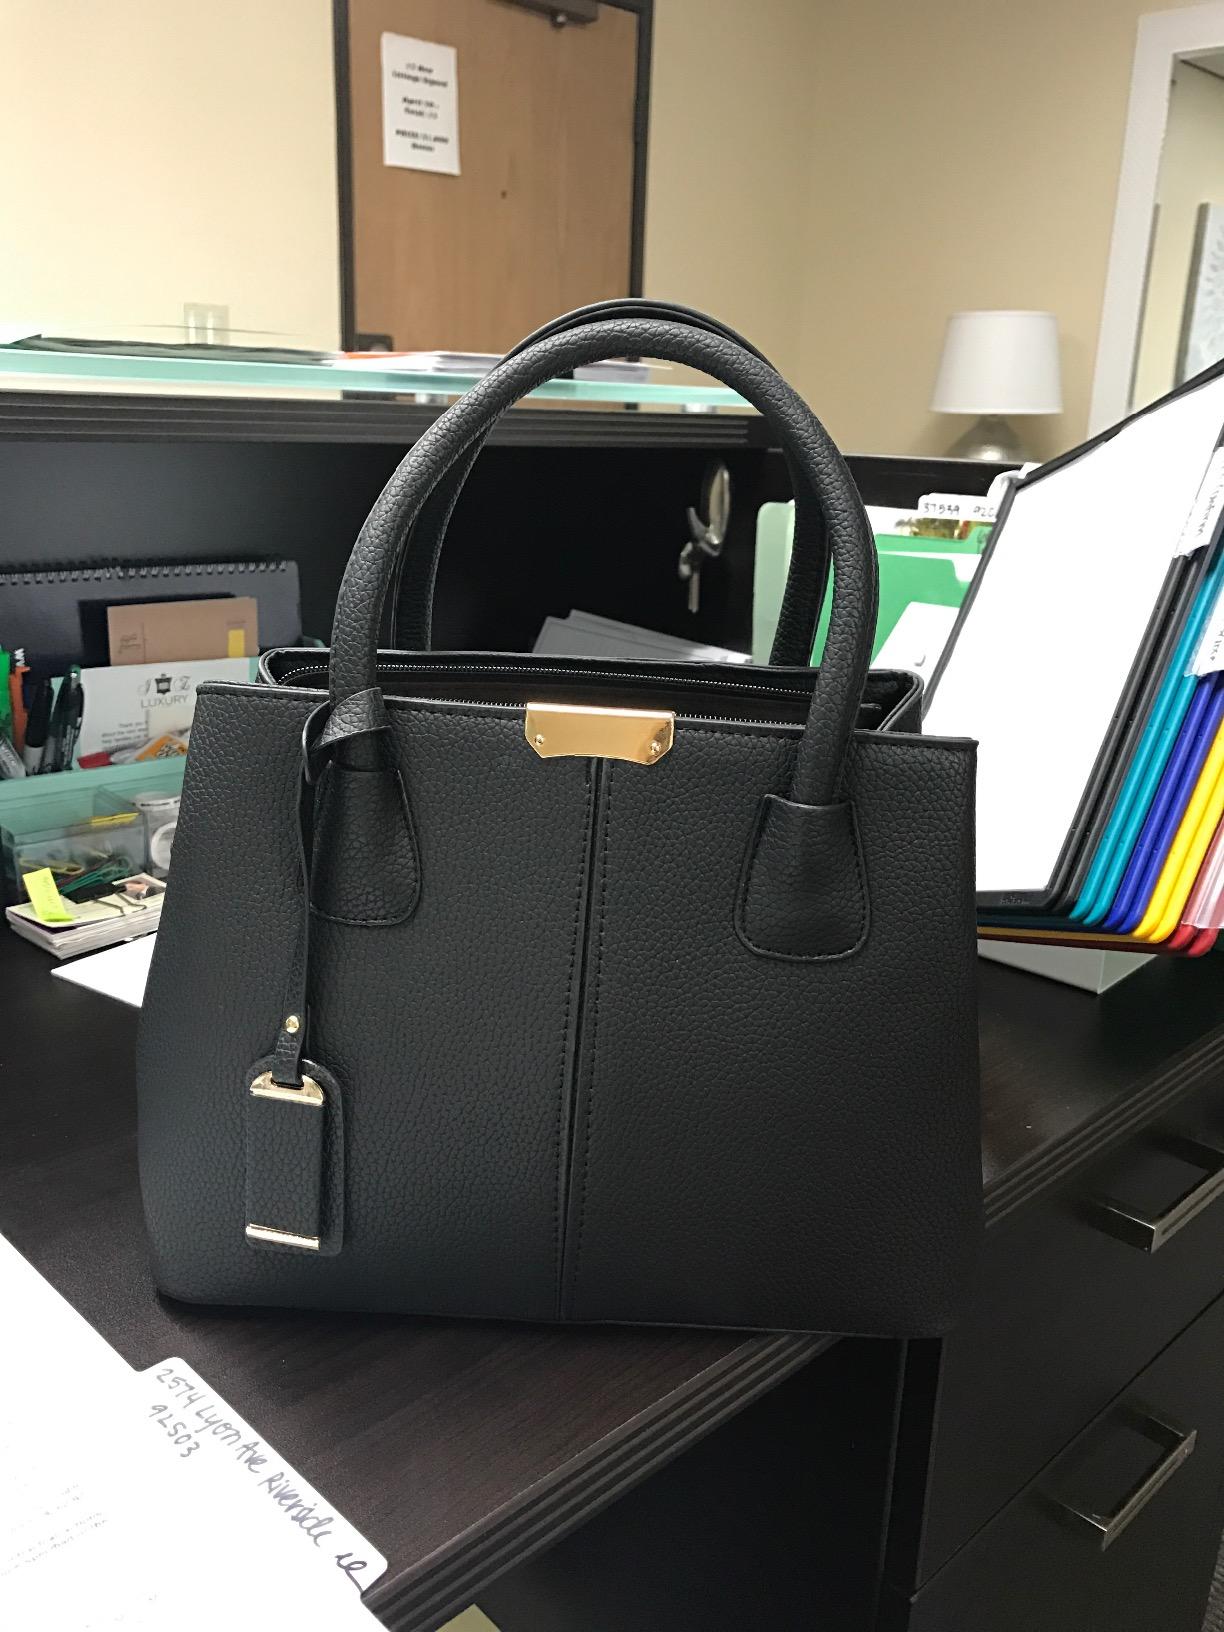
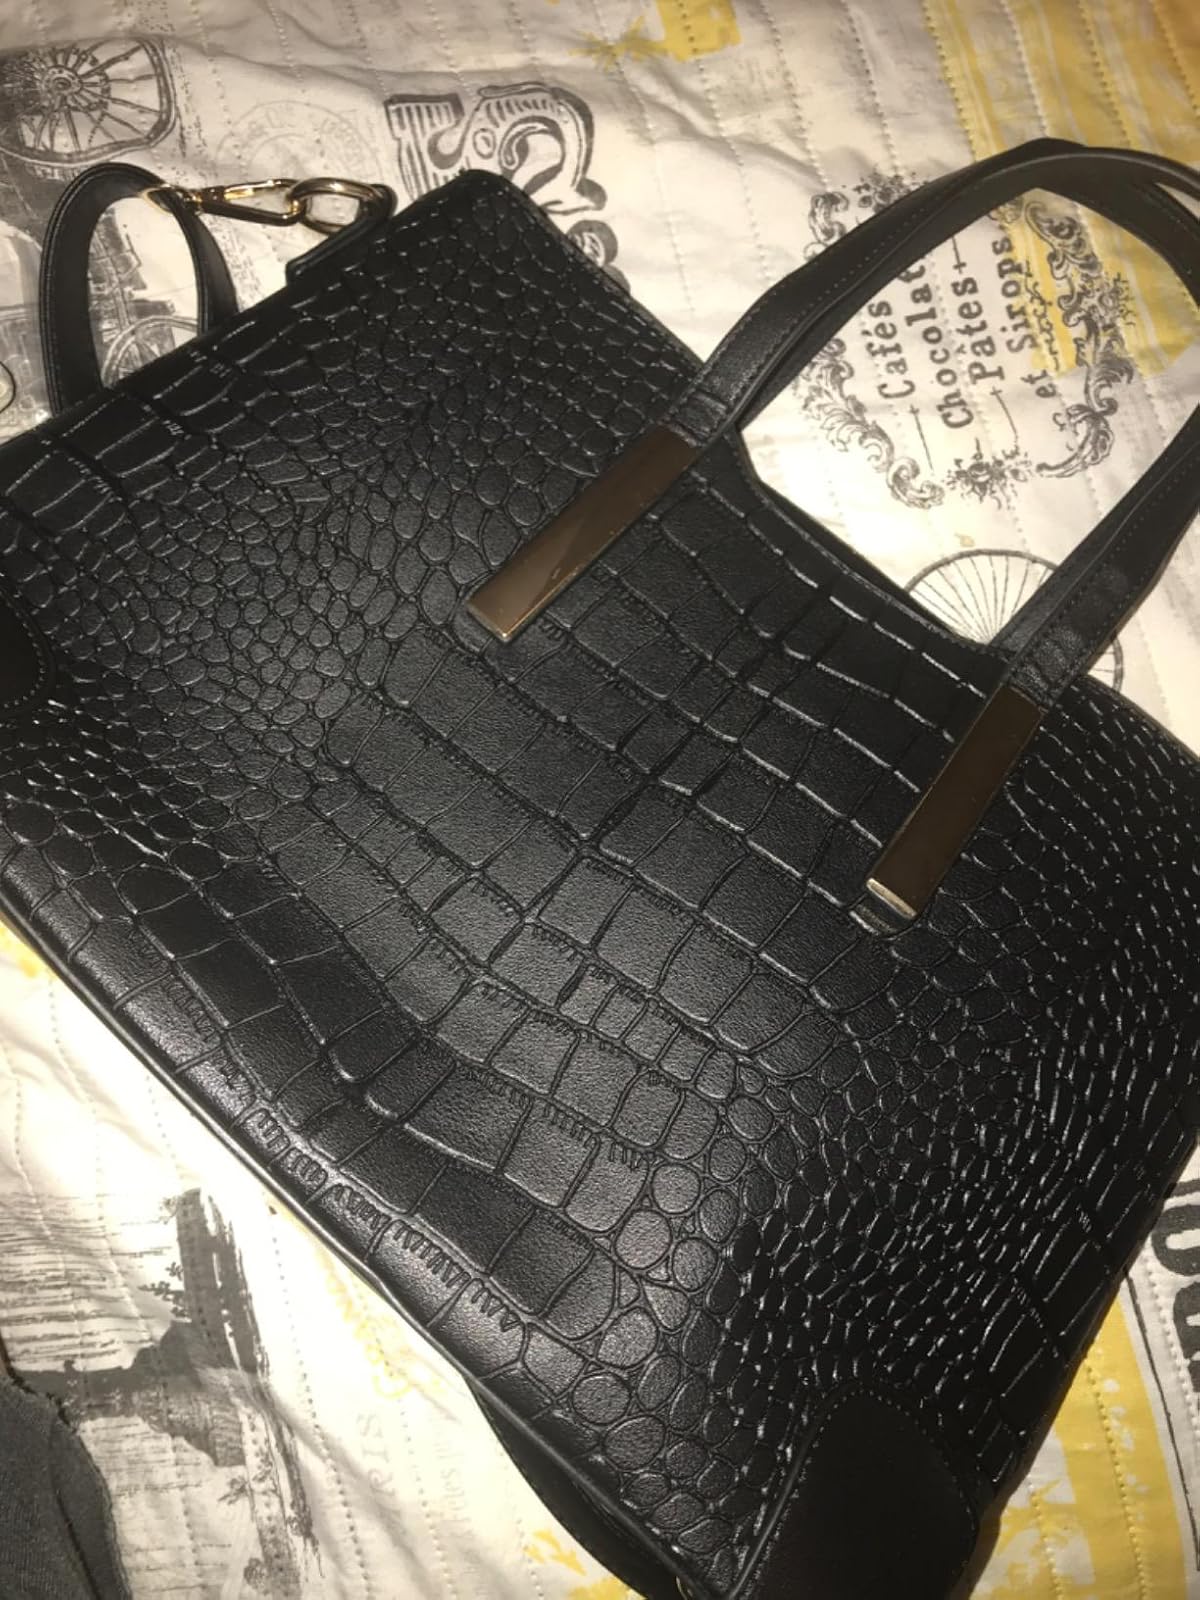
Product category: accessories_handbag
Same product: no